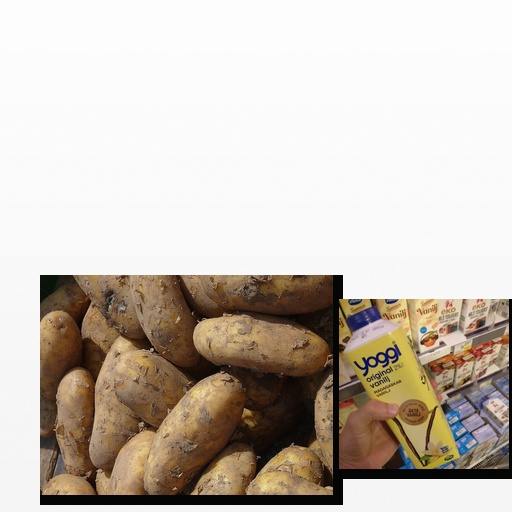
Food items: vanilla_yogurt, potato